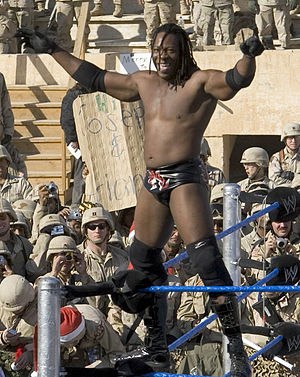
Booker T
Booker T
Booker Tio Huffman er en amerikansk fribryder der er kendt under navnet Booker T. Booker T er tidligere 5-dobbelt WCW-mester, og WWE-mester én enkelt gang.